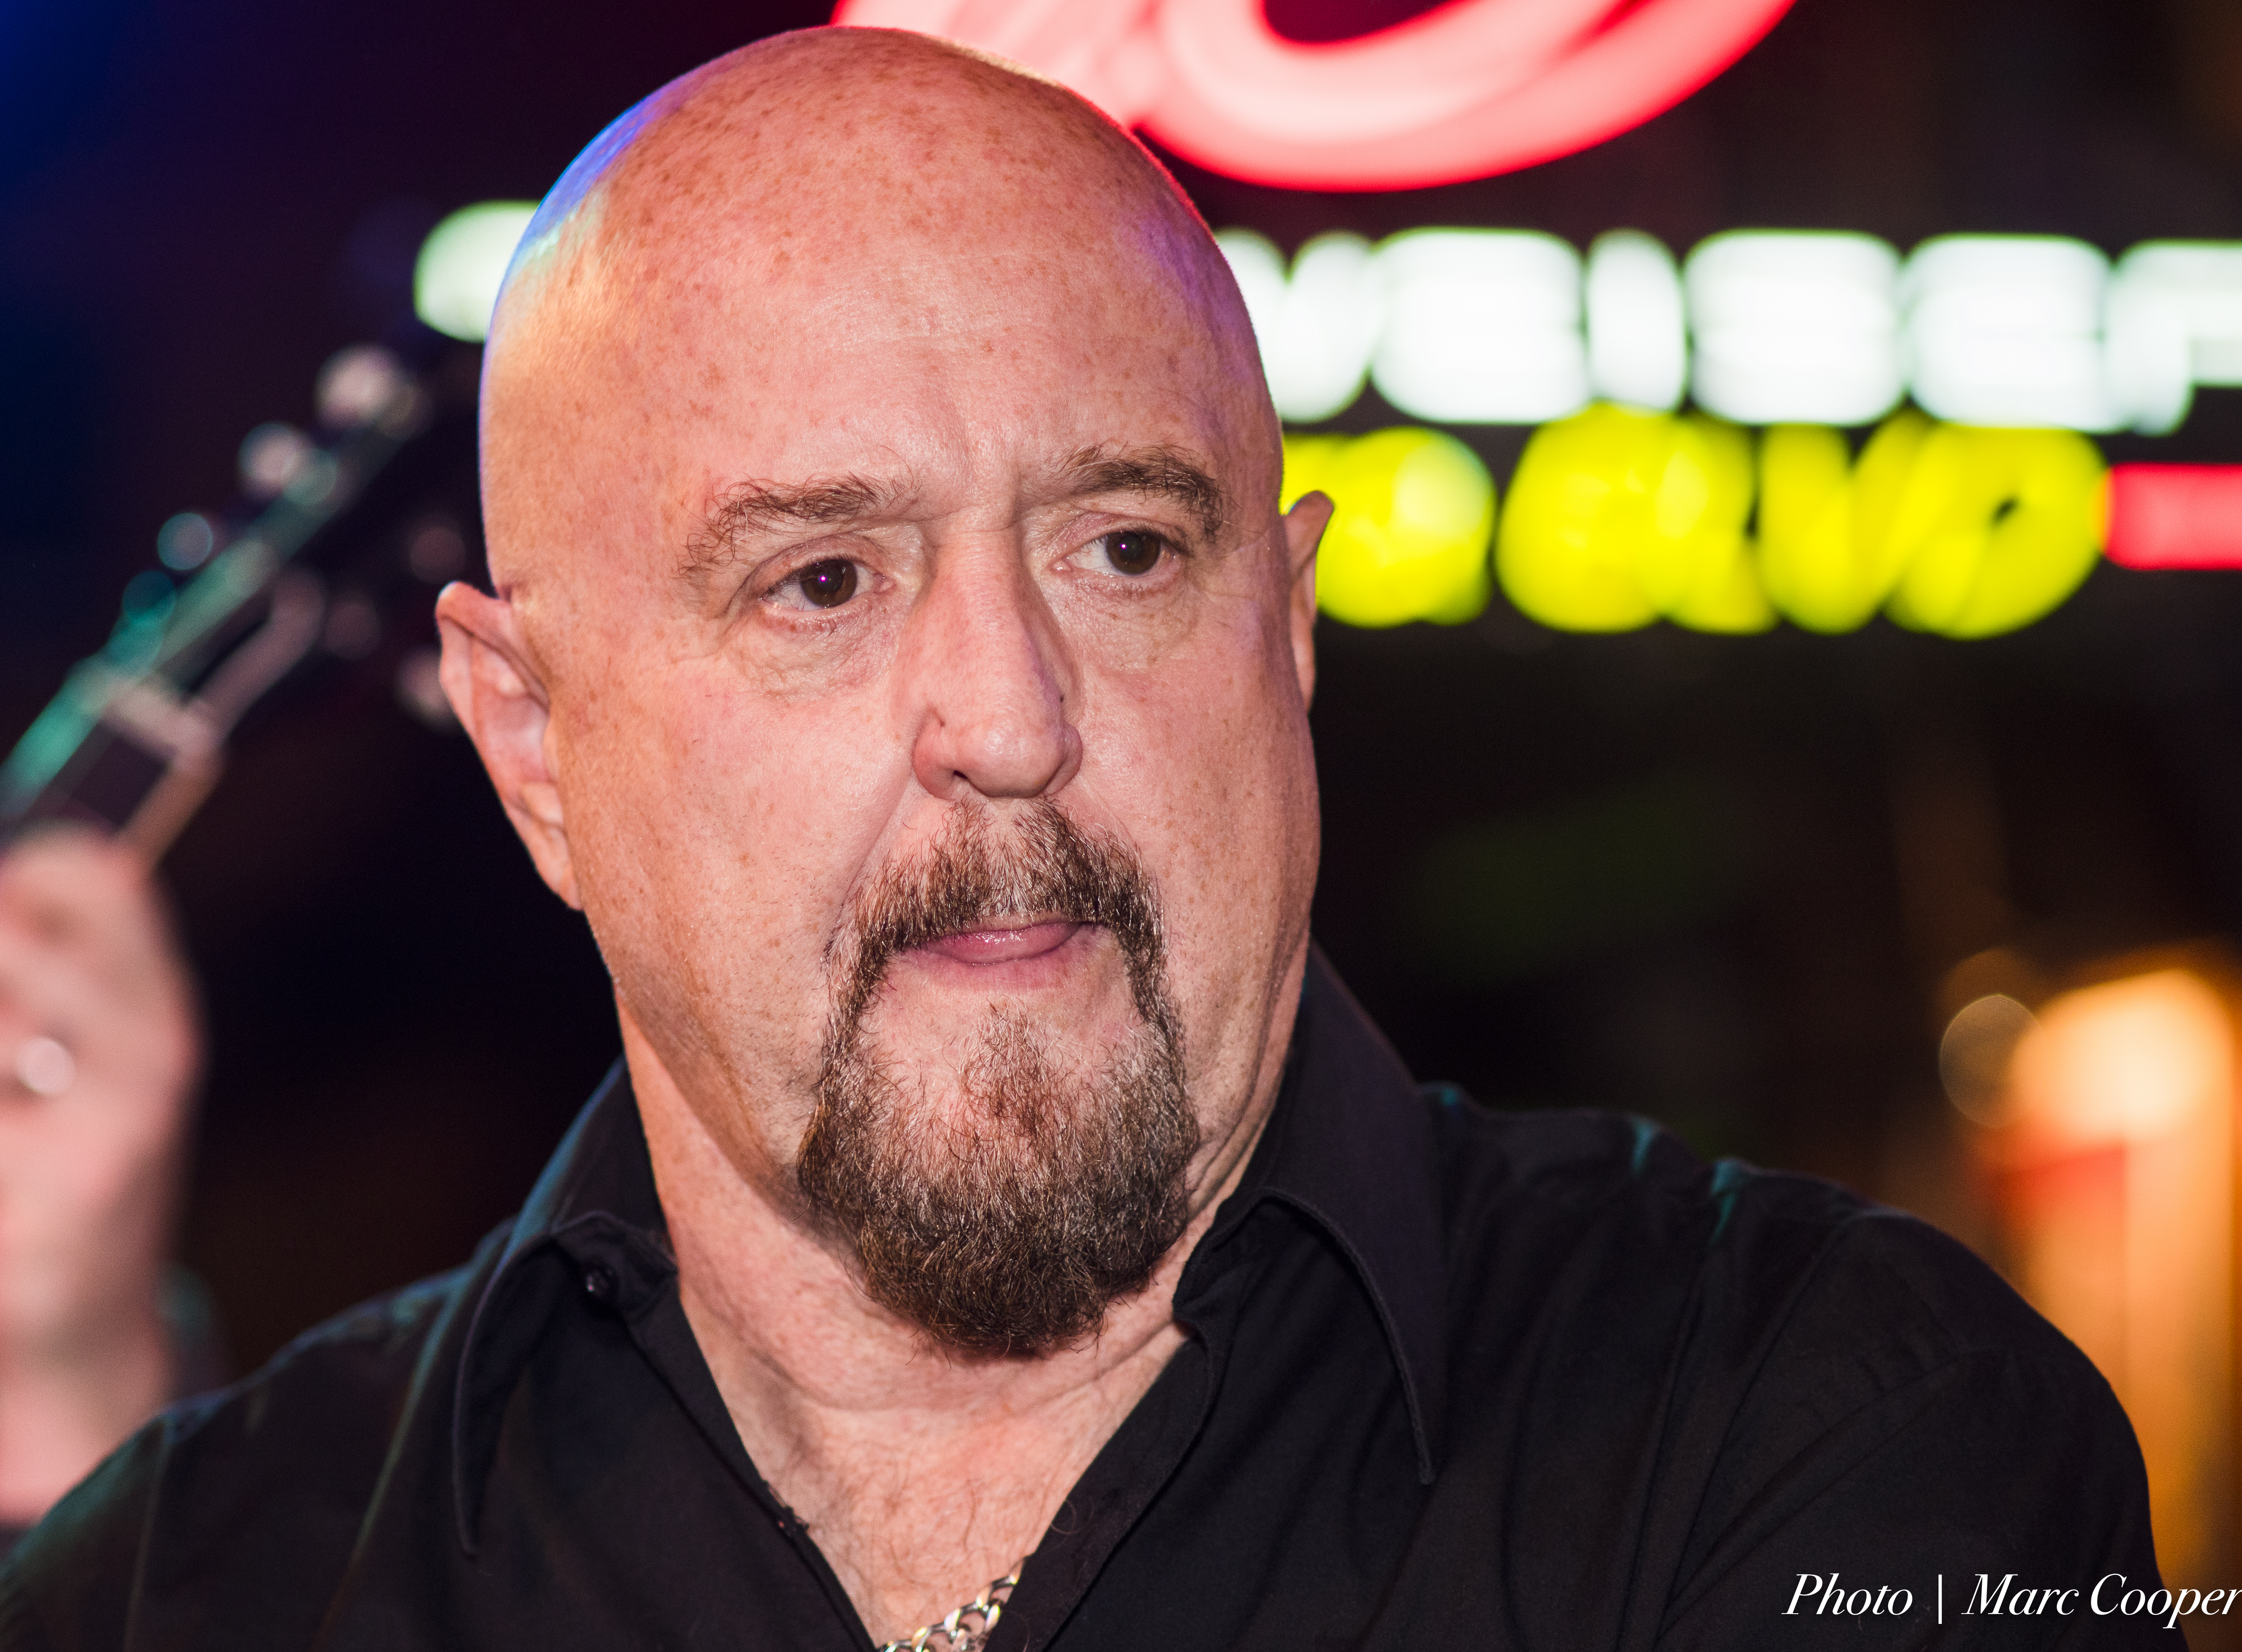
person, music, singing, facial hair